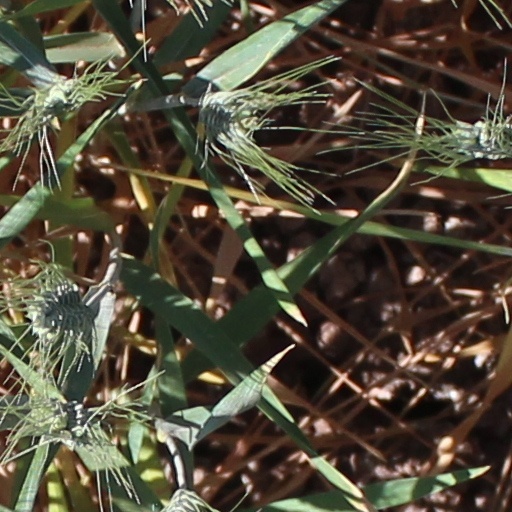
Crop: wheat